Senchadō

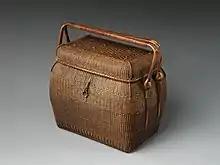
Basket for transporting "Sencha" tea utensils ("Chakago" or "Teiran"), made out of rattan, by Hayakawa Shōkosai I, ca. 1877–80s

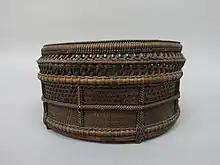
Chinese-style charcoal basket ("sairō-sumitori") for "Sencha" tea ceremony, made out of bamboo, 19th century

"Senchadō" uses utensils which are necessary to prepare tea. Some of them are used in "macha" tea as well. Different schools will sometimes use different names for the same item, and also use some of the items listed but not necessarily all of them: